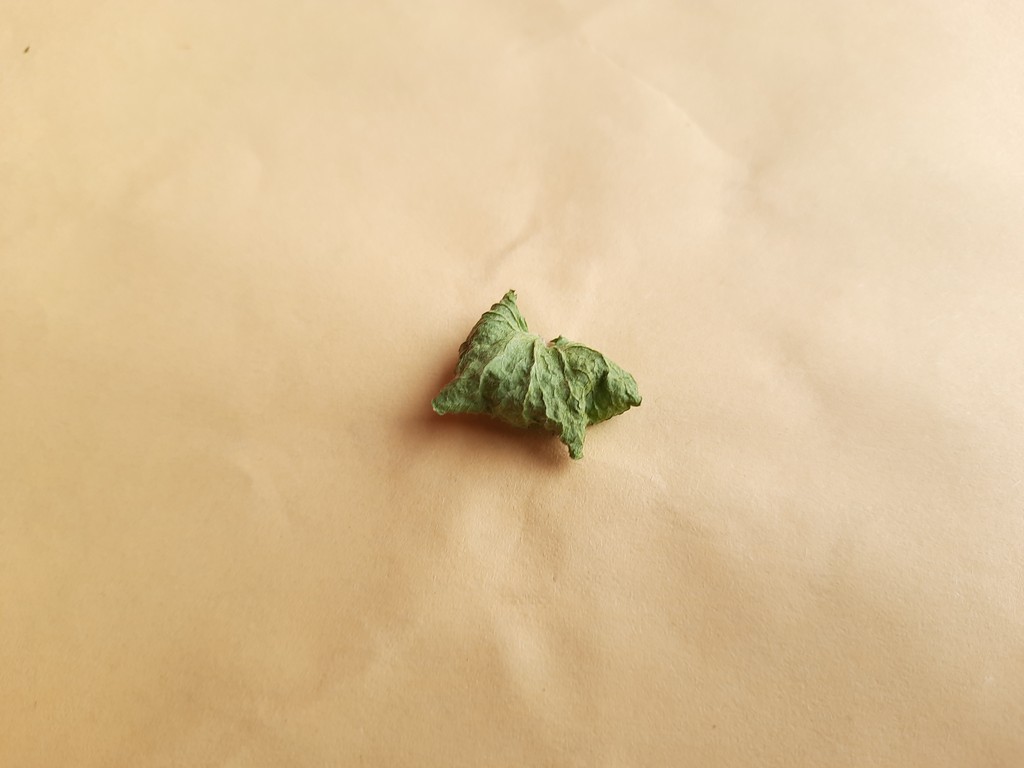
Label: Dried